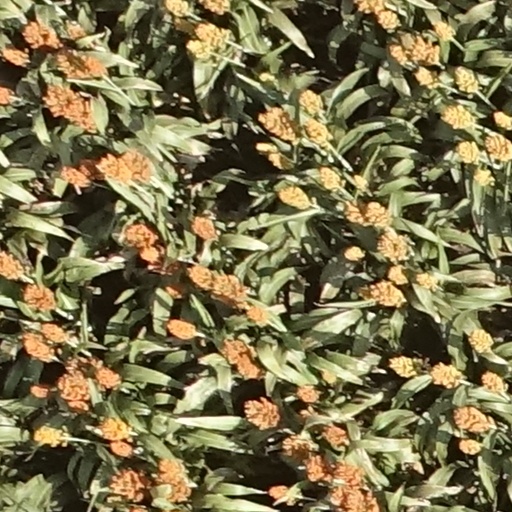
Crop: sorghum